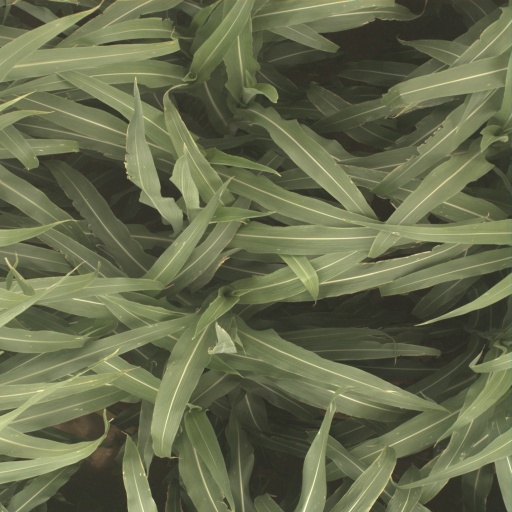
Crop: sorghum